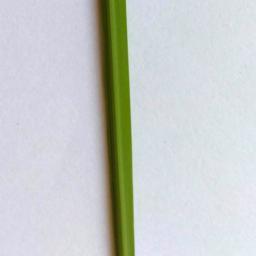
Label: Rice___Healthy